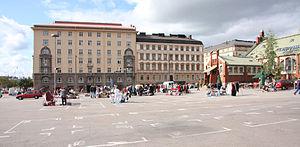
Hietalahdentori est une place en bordure de la baie de Hietalahti à Helsinki en Finlande.